Shadows of the Mind

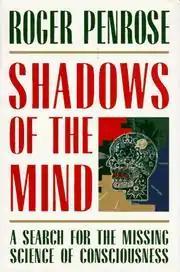
Cover of the hardcover edition

Shadows of the Mind: A Search for the Missing Science of Consciousness is a 1994 book by mathematical physicist Roger Penrose that serves as a followup to his 1989 book "The Emperor's New Mind: Concerning Computers, Minds and The Laws of Physics".